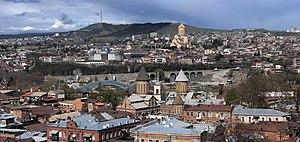
Vue panoramique sur Tbilisi, en Géorgie. עברית: מבט פנורמי על העיר טביליסי גאורגיה. ქართული: საქართველო დედაქალაქ თბილისის პანორამა. Русский: Панорамный вид Тбилиси, Грузия.